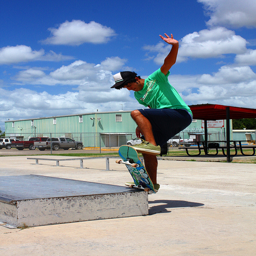
A skateboarder doing a trick at a park.
The man uses a concrete block to balance on his skateboard.
A young skateboarder attempts a rick on a concrete block.
A boy doing skateboard tricks in a skate park
A boy riding a skateboard doing a trick.